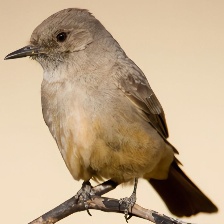
Species: SAYS PHOEBE
Scientific name: SAYORNIS SAYA